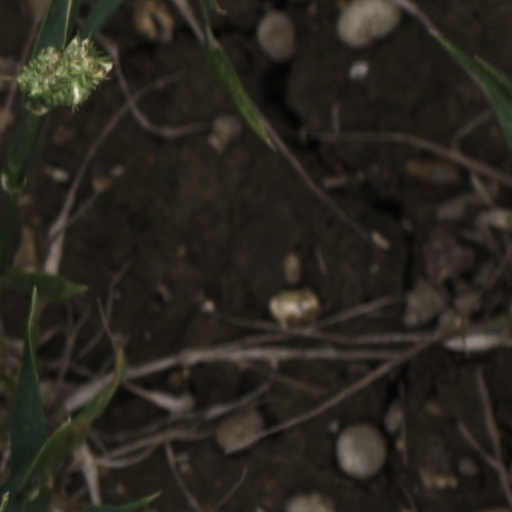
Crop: wheat